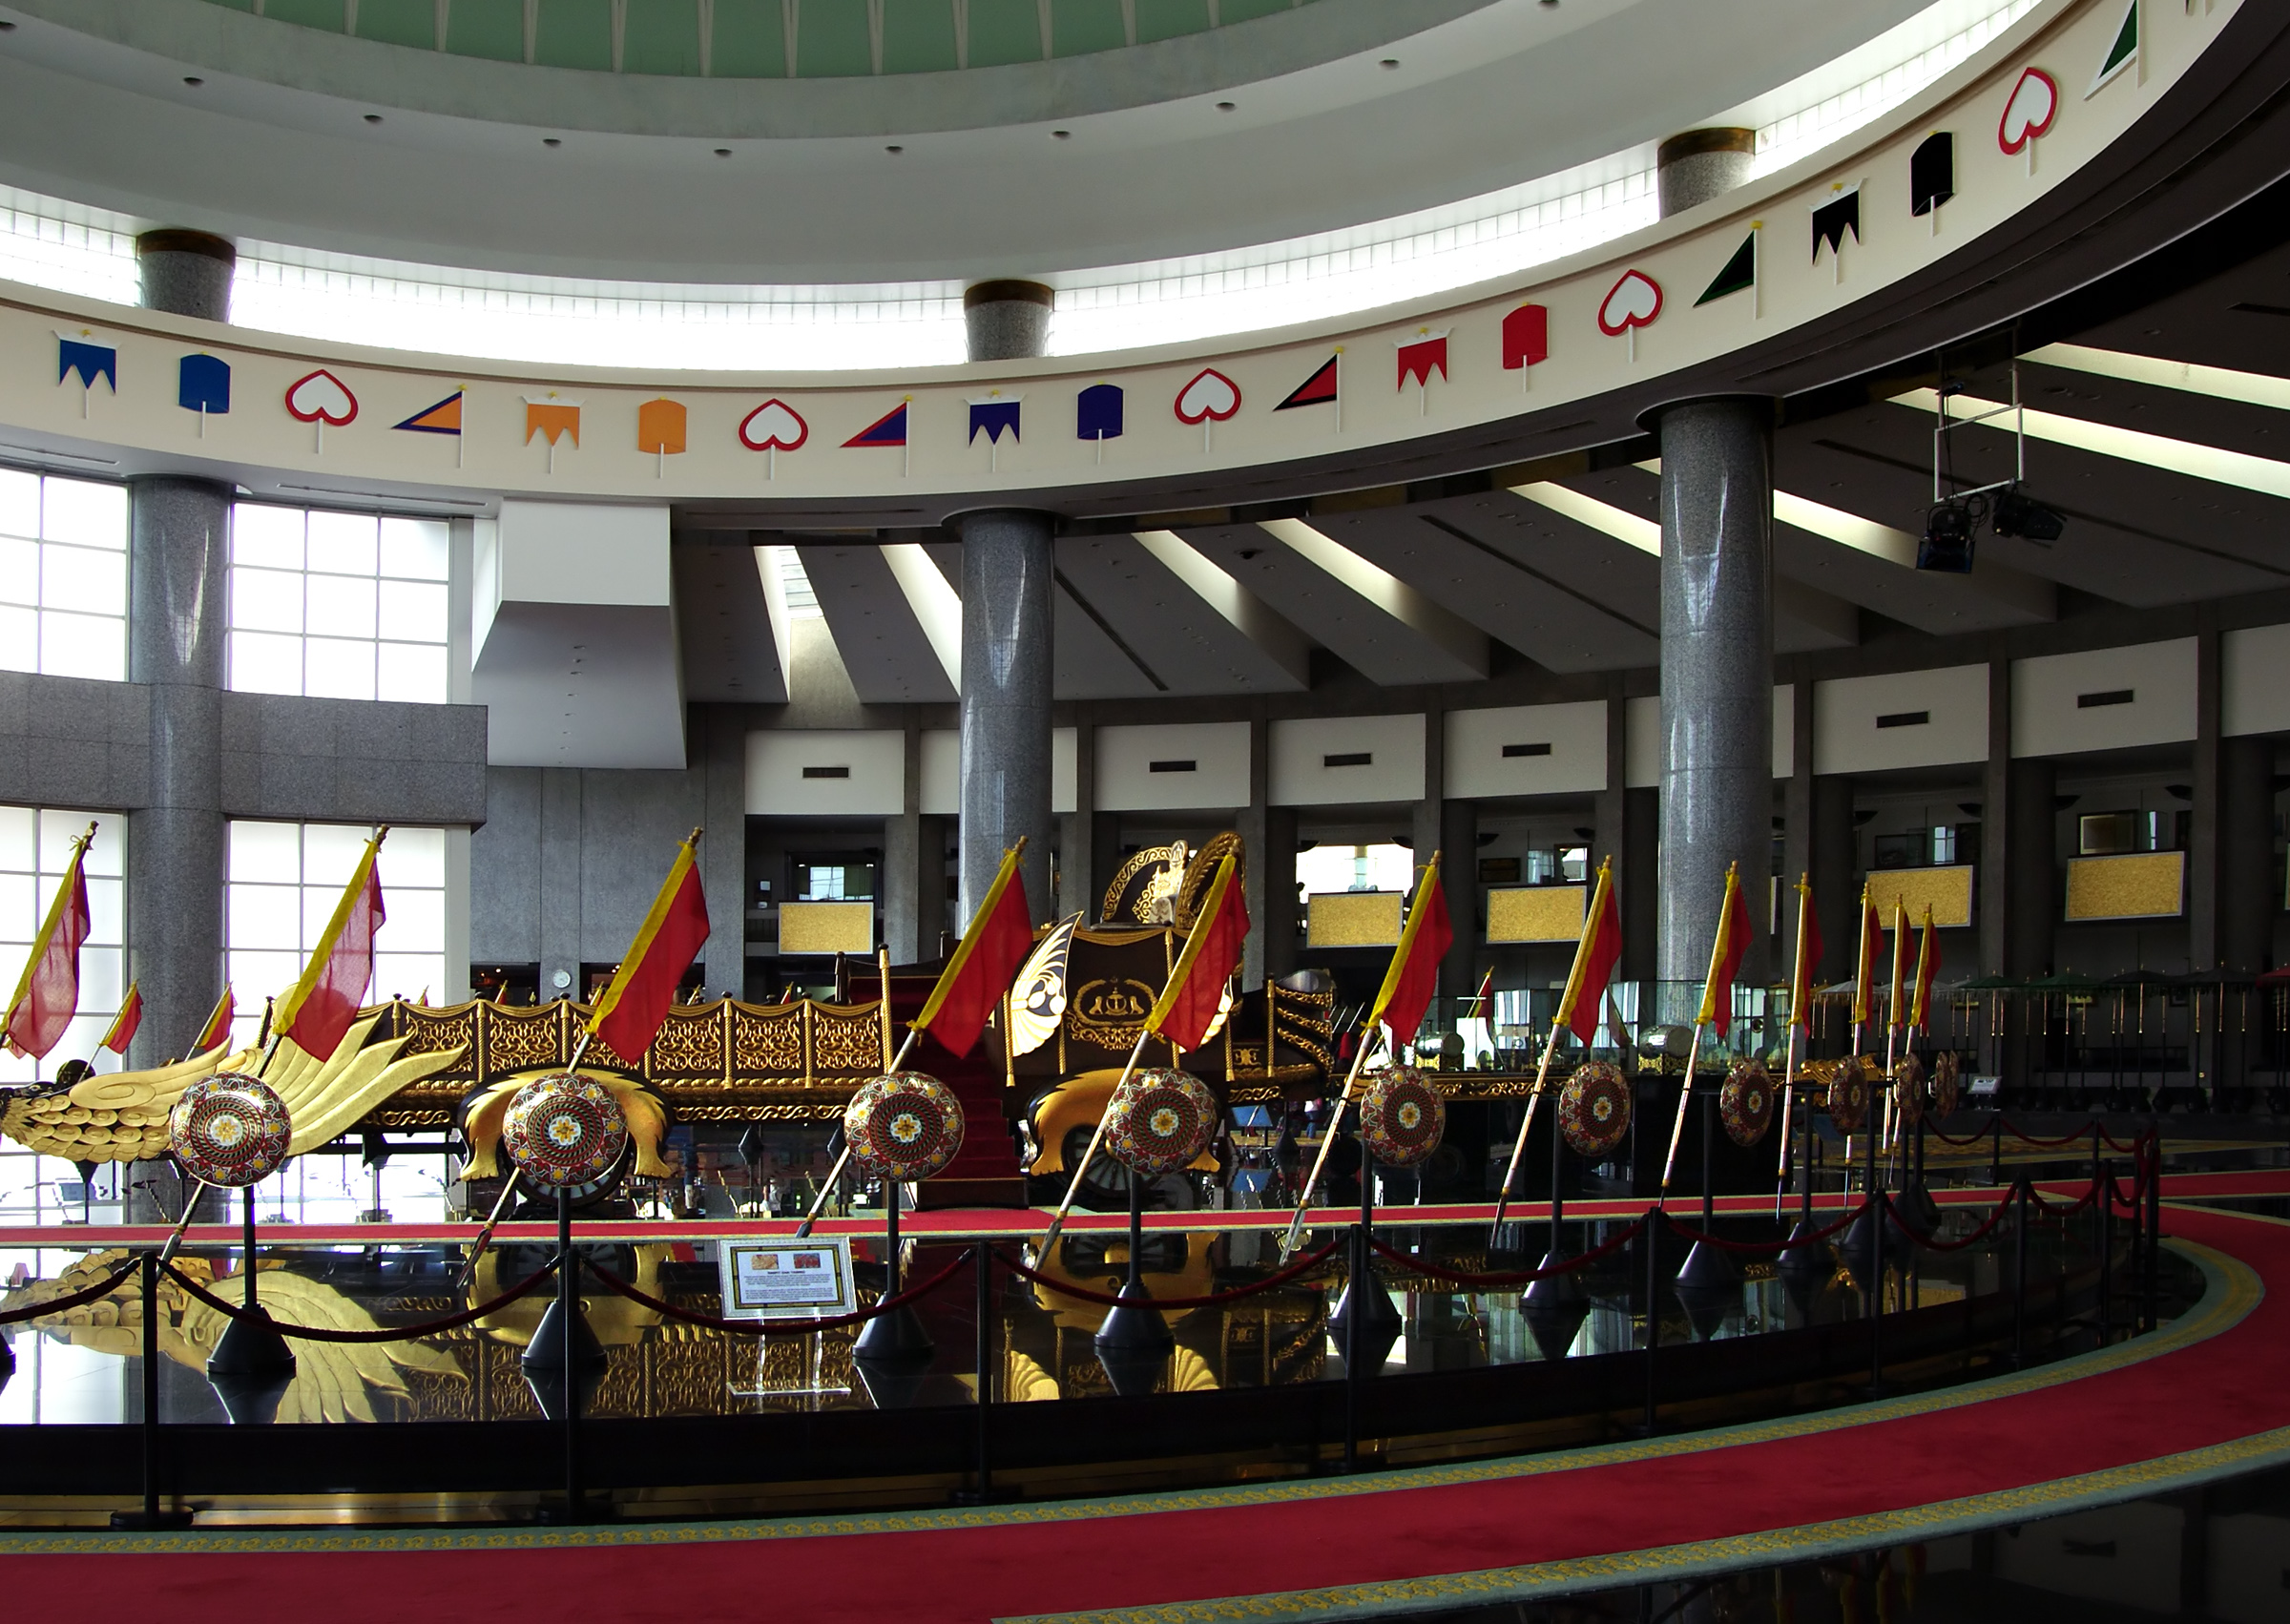
structure, sightseeing, stadium, arena, race track, brunei, bruneisightseeing, bandarseribegawan, bruneiheritagetour, sport venue